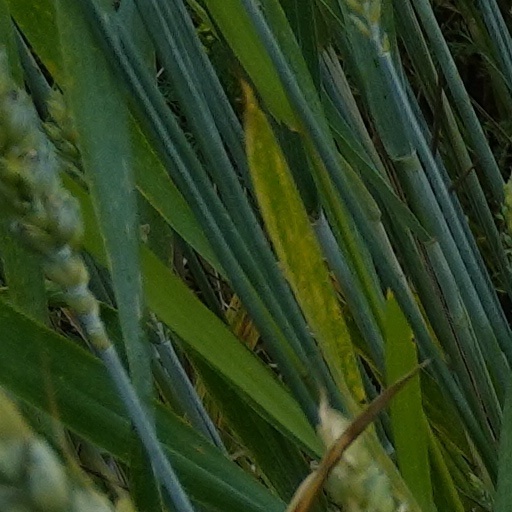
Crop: wheat